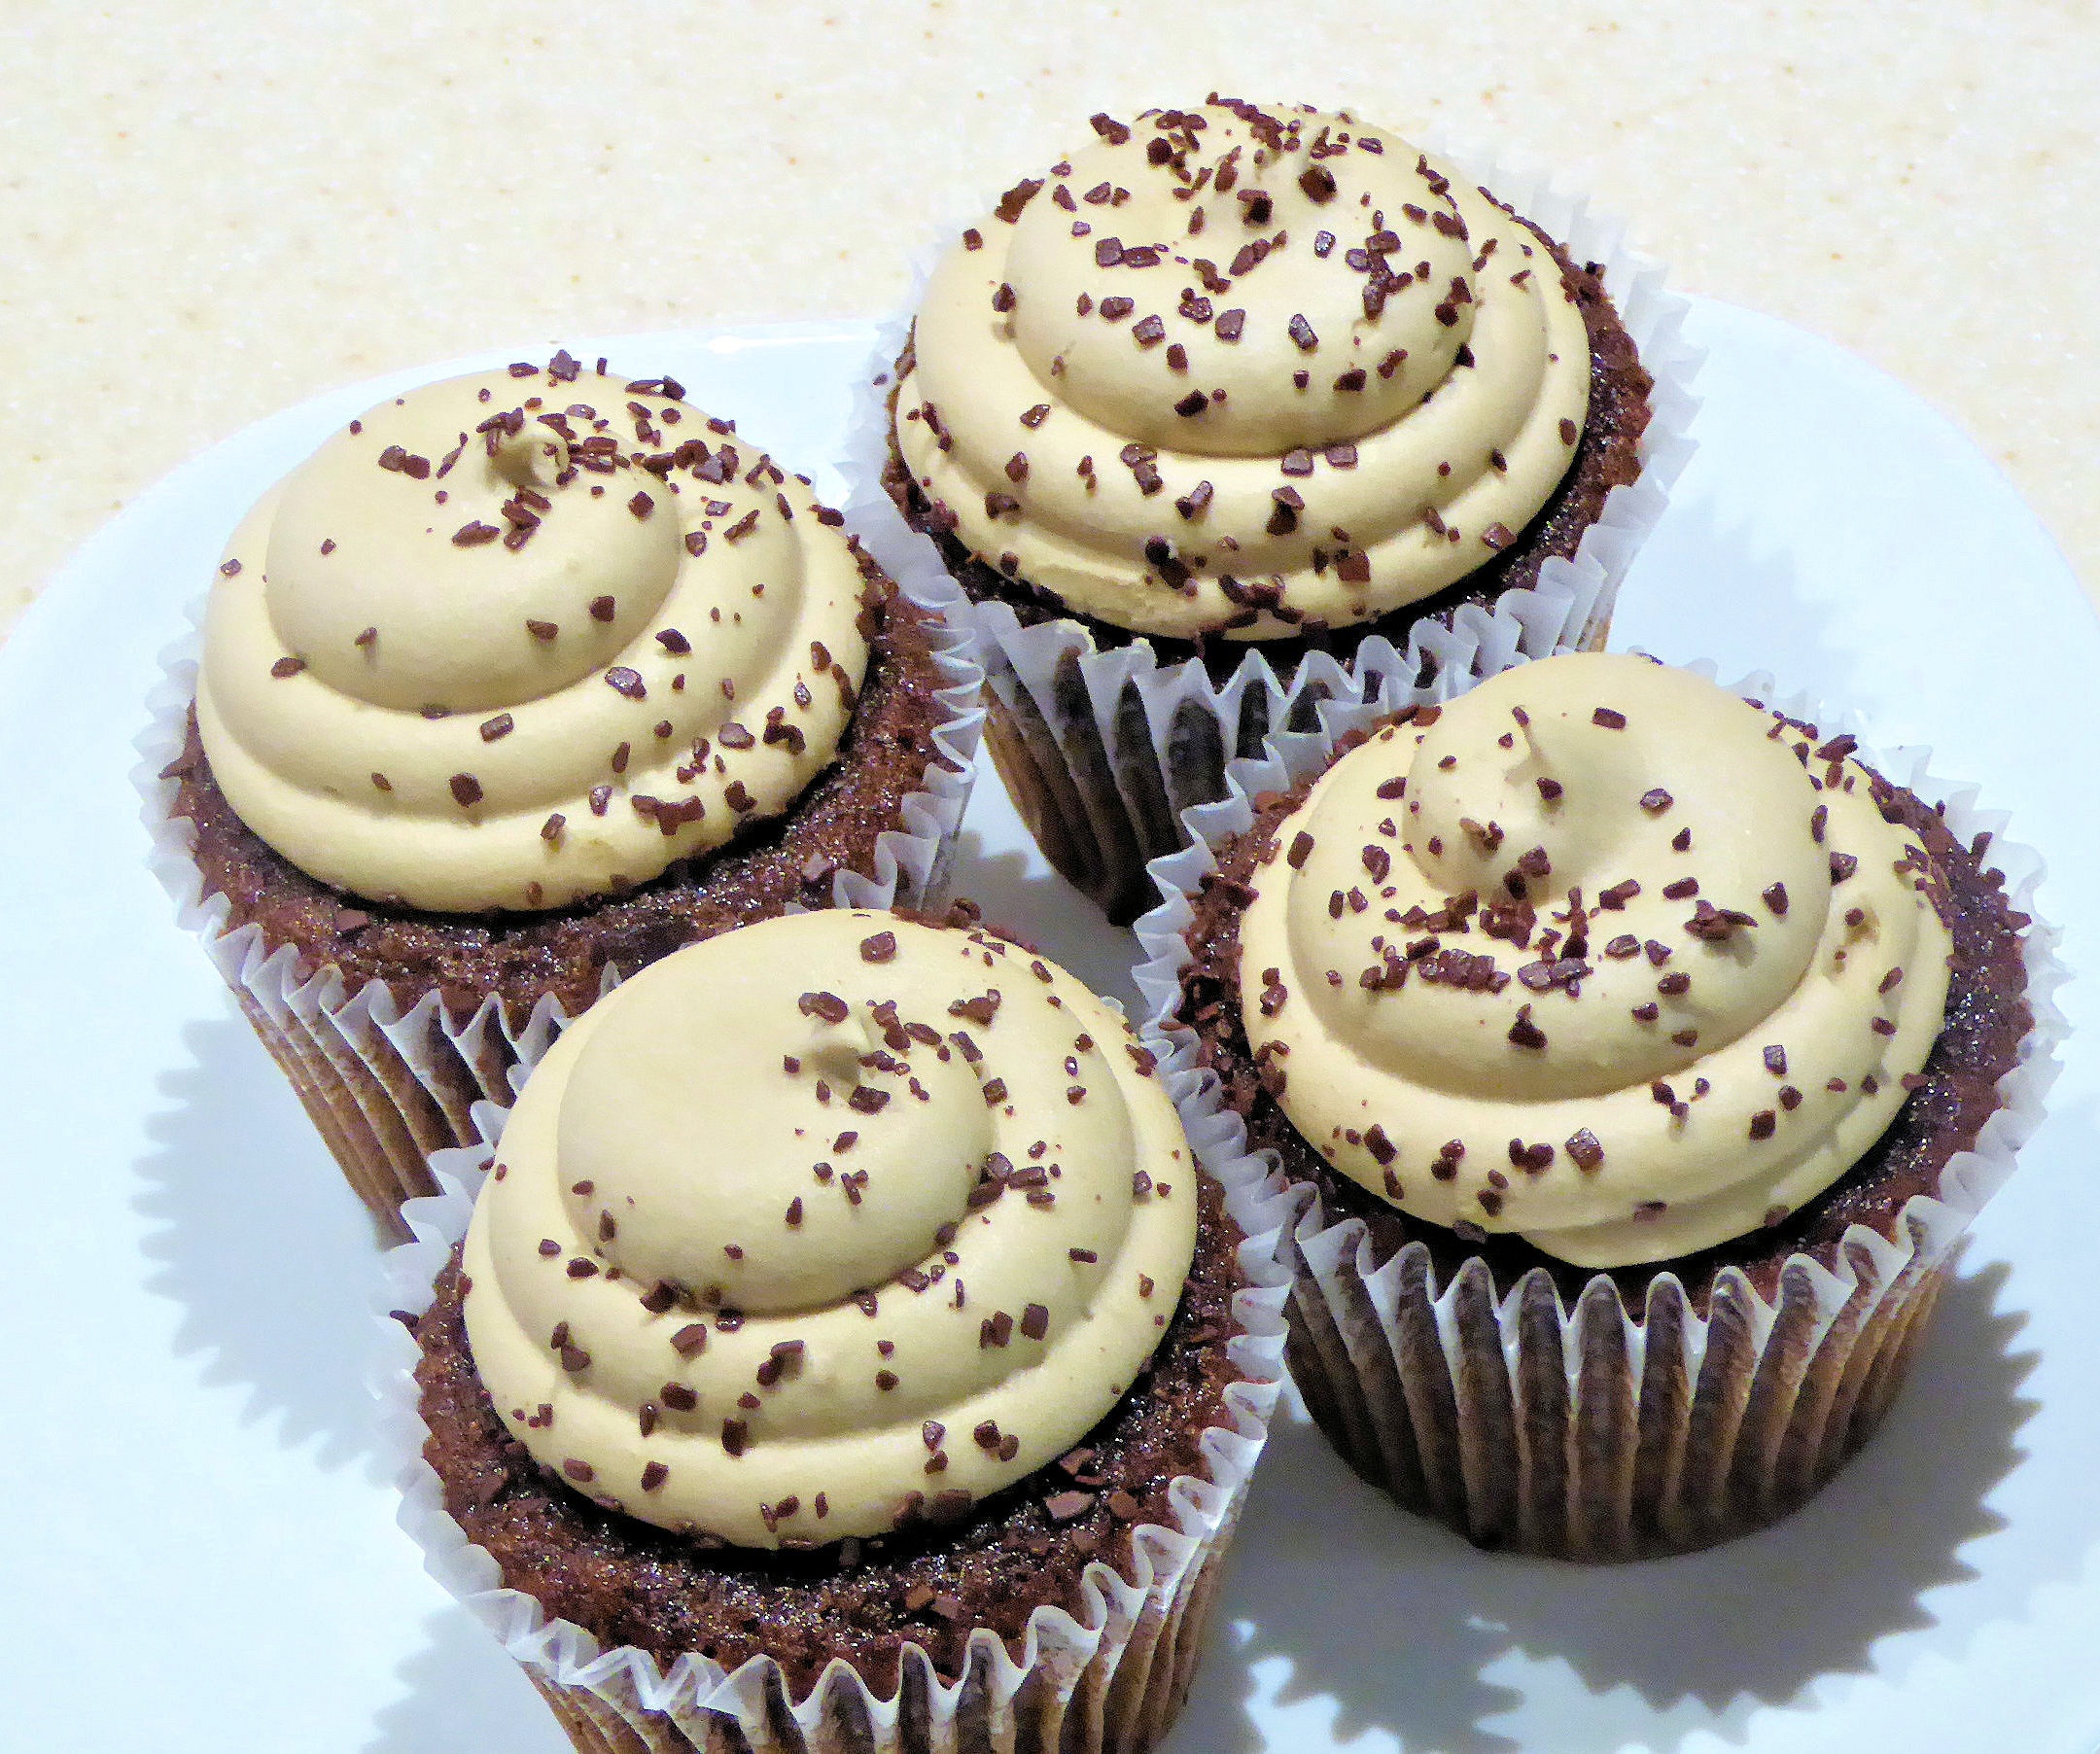
sweet, food, cupcake, baking, dessert, cake, icing, cupcakes, flavor, buttercream, chocolate caramel